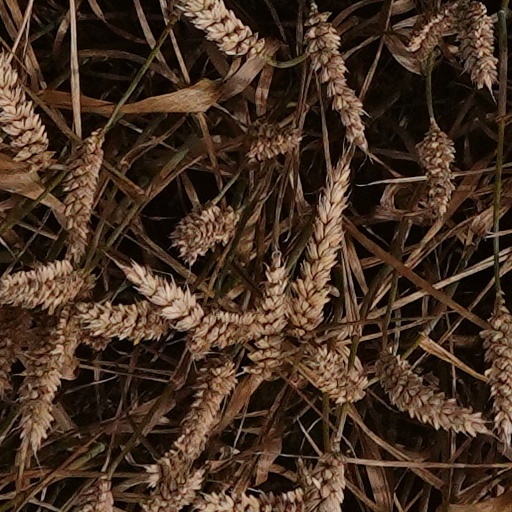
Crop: wheat